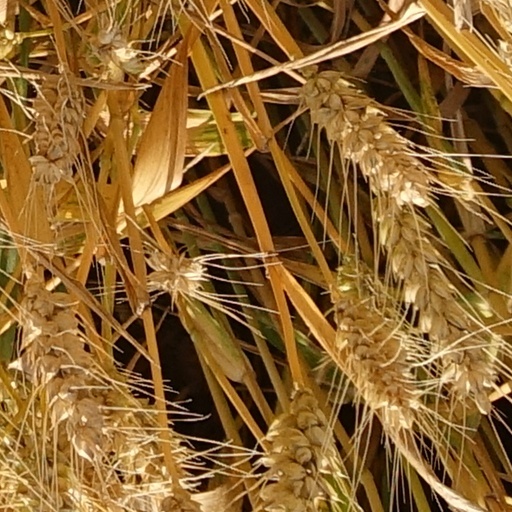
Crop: wheat